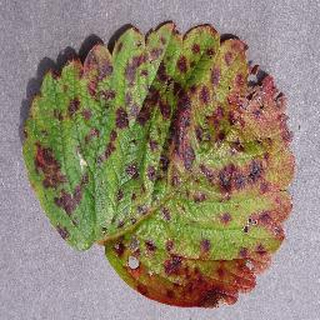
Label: strawberry_leaf_scorch